W. B. Mason

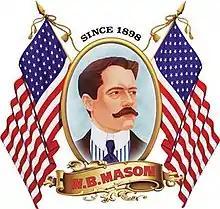

W. B. Mason is an American business products company headquartered in Brockton, Massachusetts. The company is known for its colorful delivery vehicles.